Rose & Crown Bar bombing

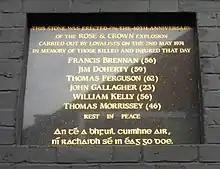
Rose & Crown Memorial of the bombing

The Rose & Crown Bar bombing was a bomb attack carried out against a Catholic-owned pub in Belfast. The attack was carried out by the loyalist paramilitary group the Ulster Volunteer Force (UVF) just less than two weeks before the start of the Ulster Workers' Council strike of May 1974 which brought down the Sunningdale power sharing agreement and just 15 days before the UVF carried out the Dublin and Monaghan bombings which killed 34 and injured 300 people, the highest casualty rate in a single day during The Troubles in either Ireland or Britain.